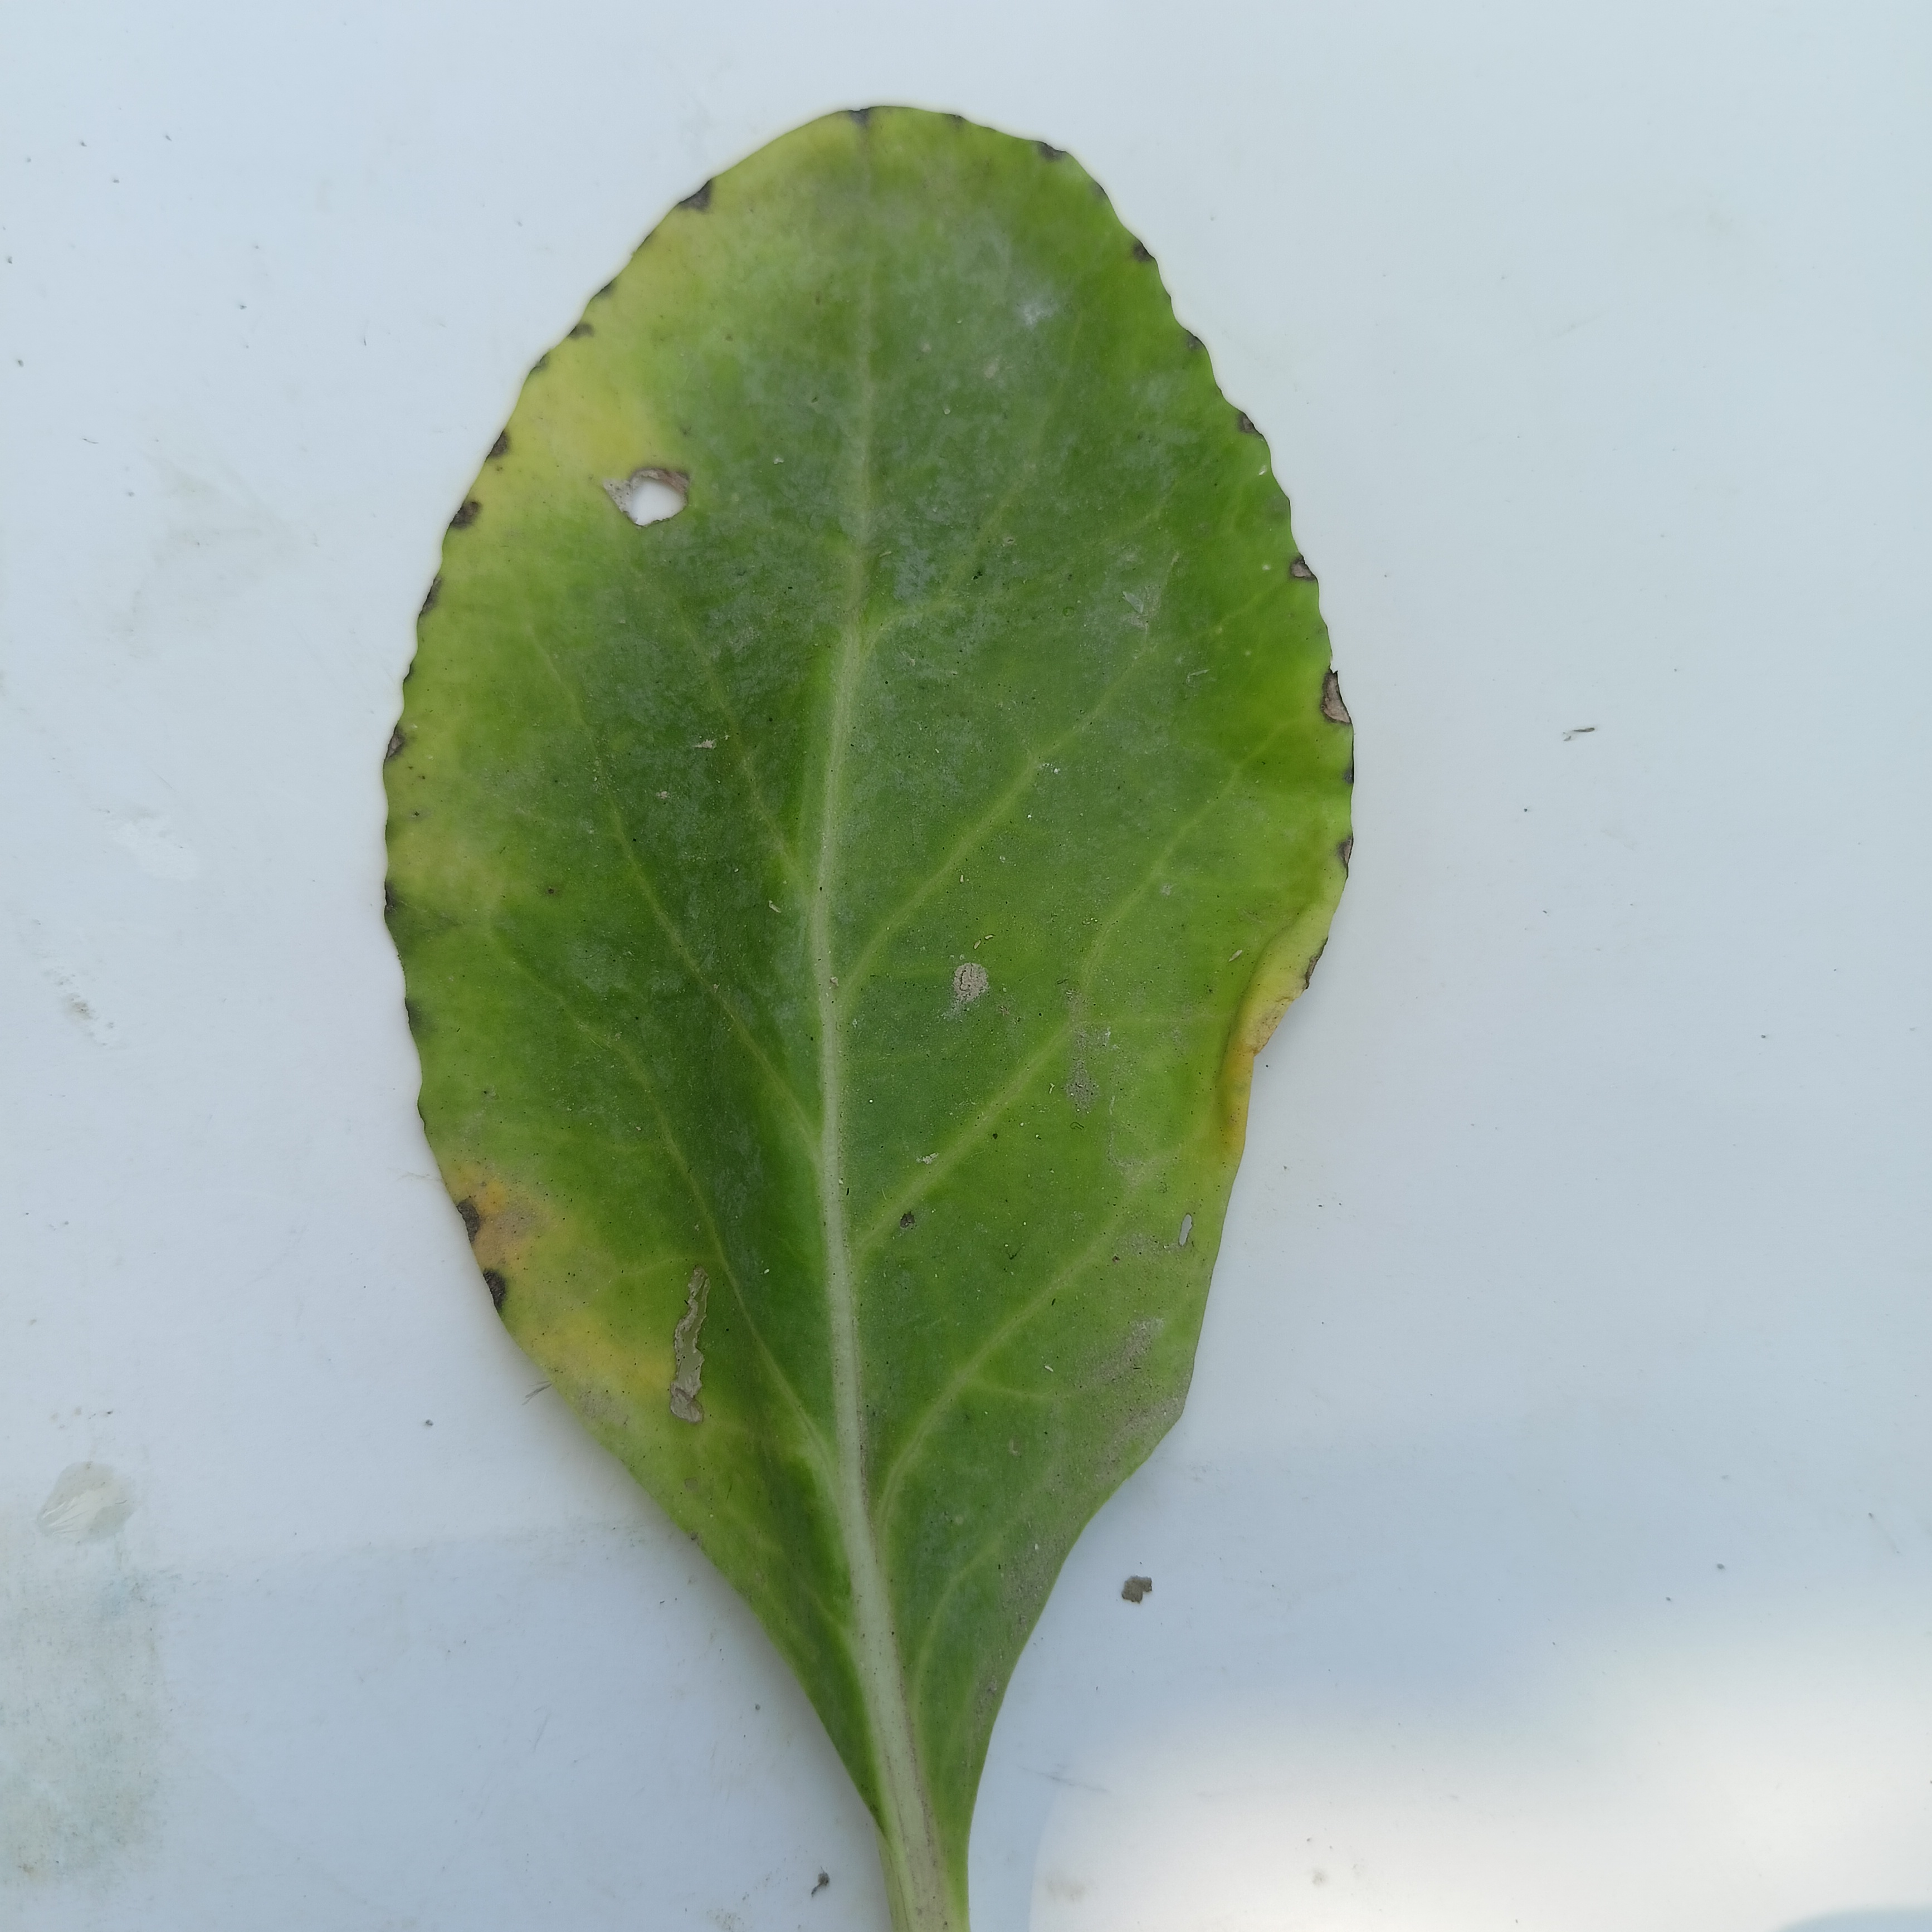
Label: Black Rot